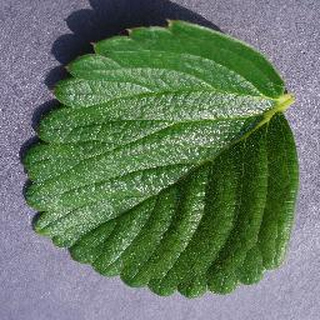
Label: healthy_strawberry